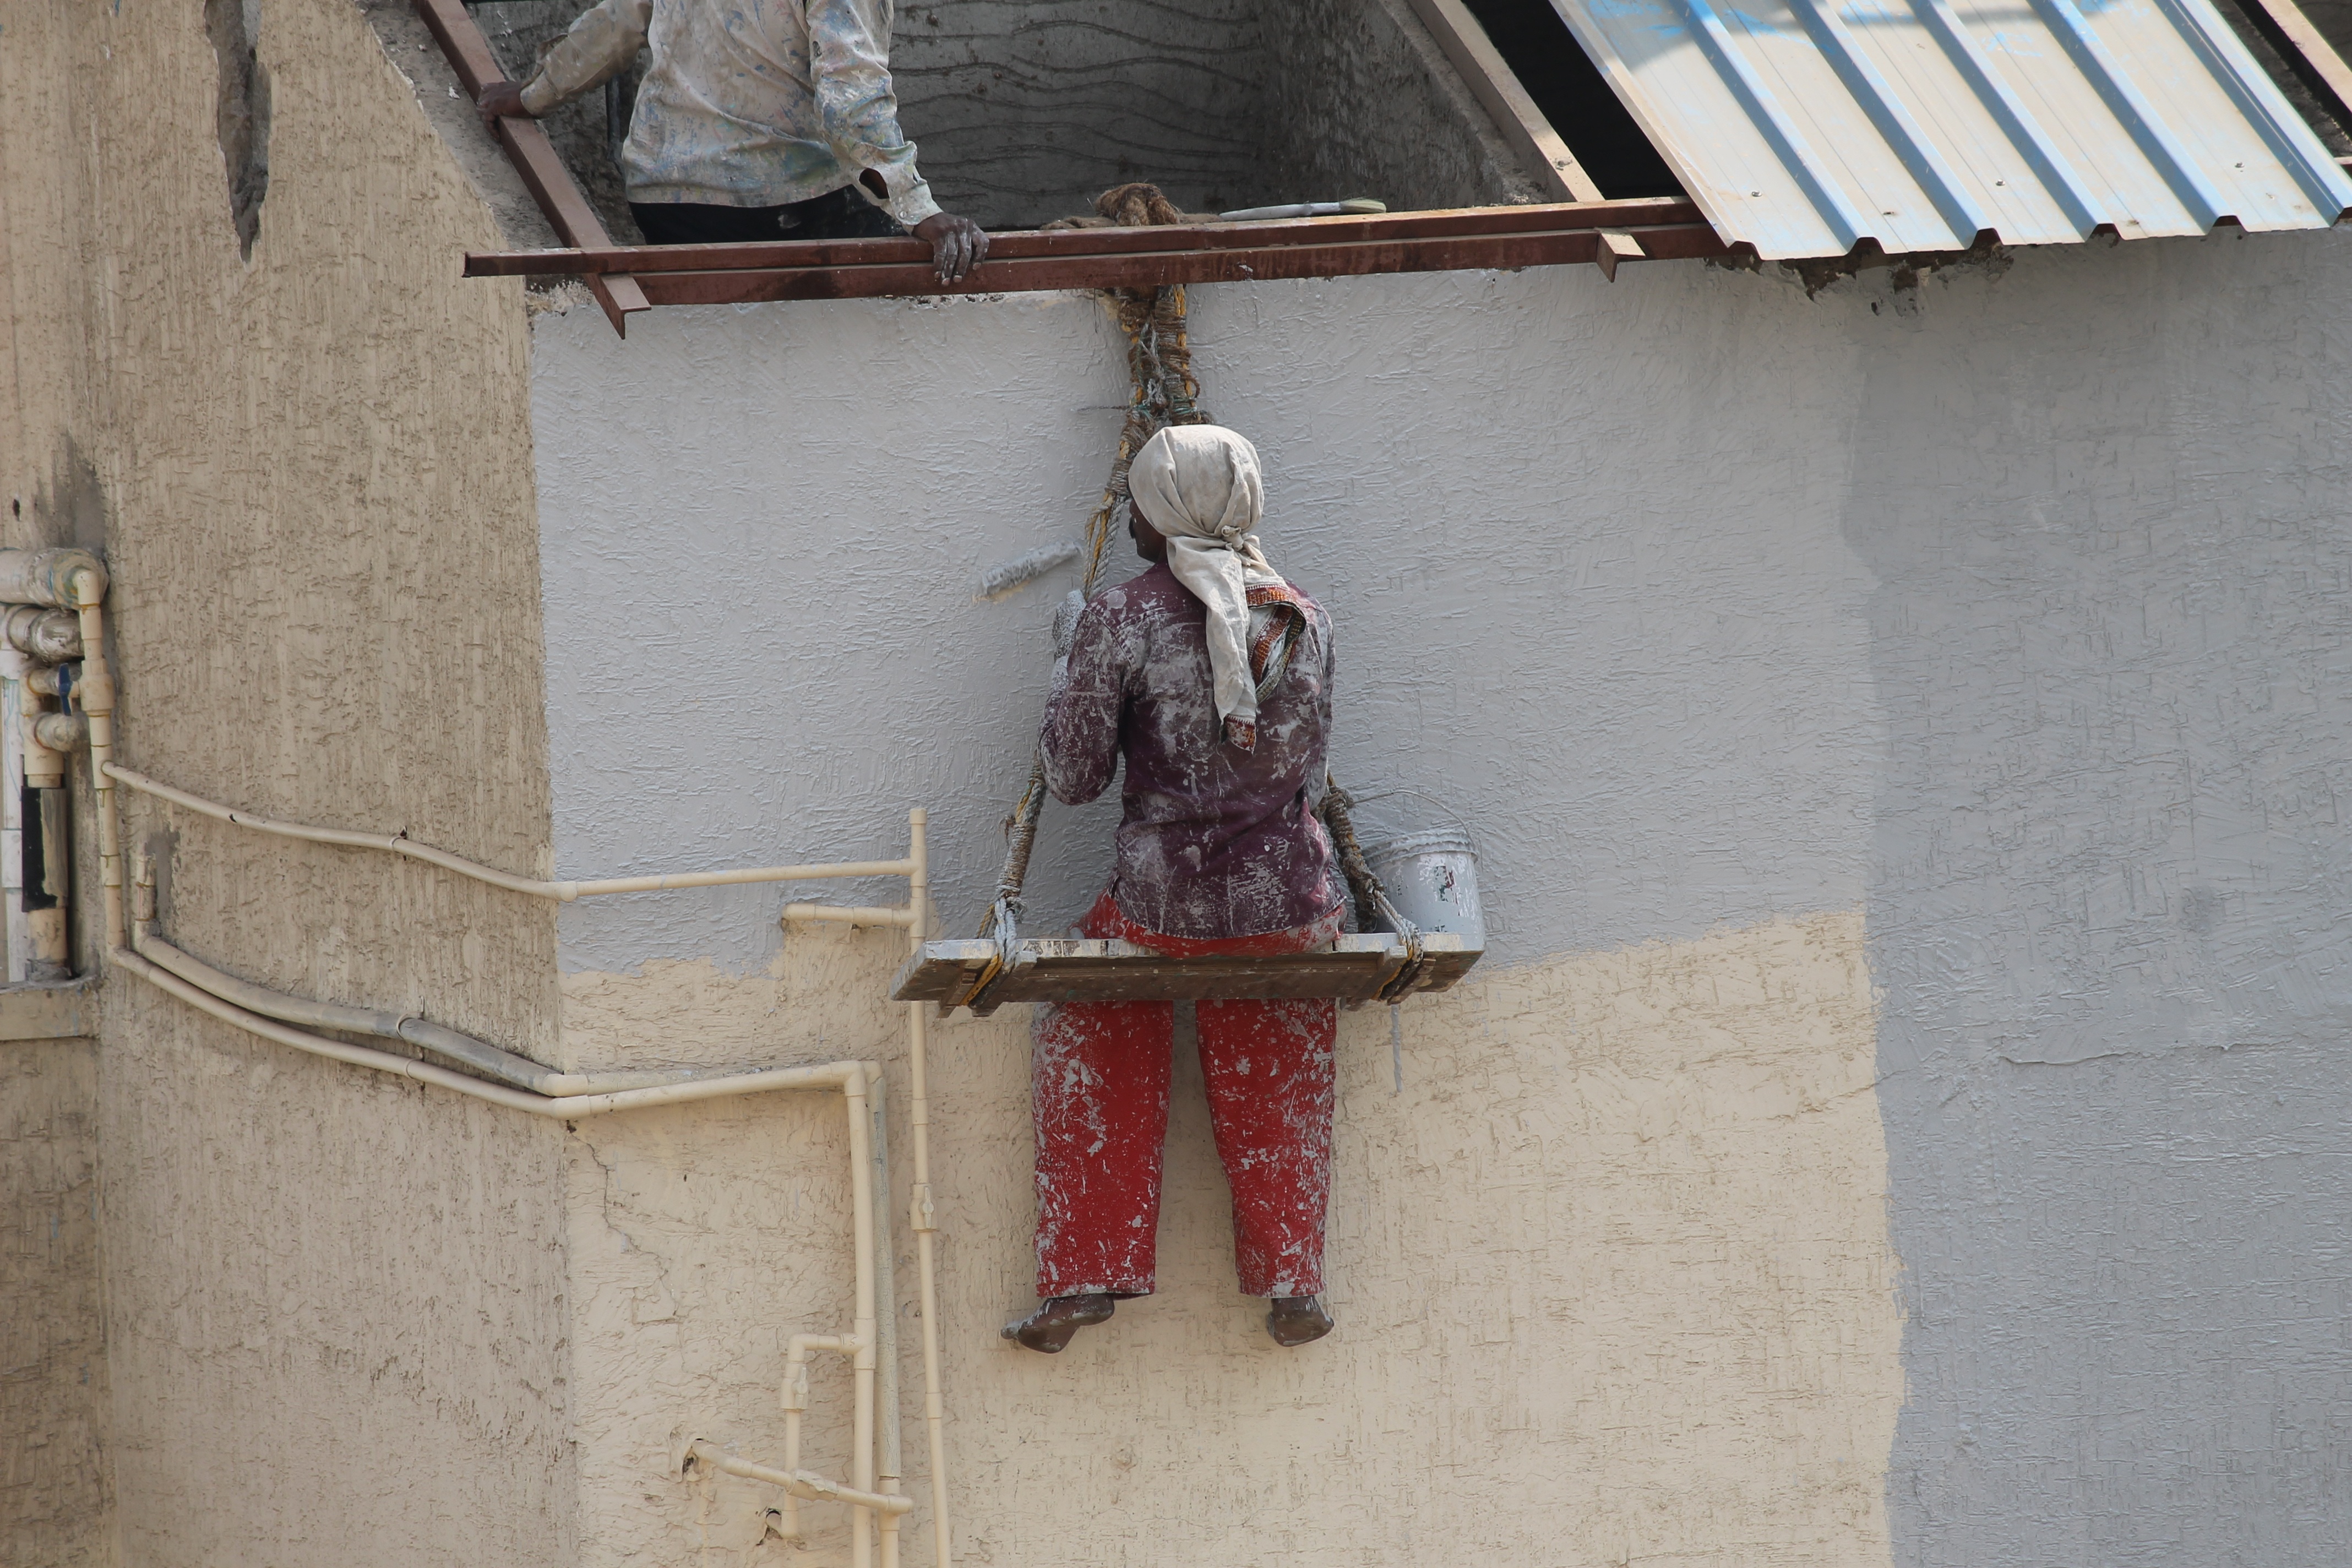
work, person, street, house, wall, statue, construction, color, industrial, industry, hanging, art, temple, photograph, workers, dangerous, protective